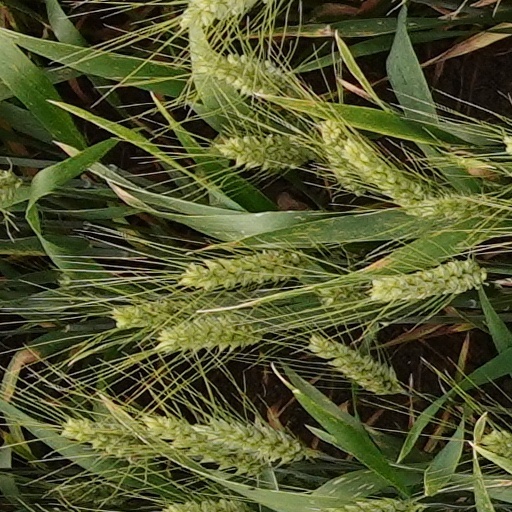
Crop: wheat